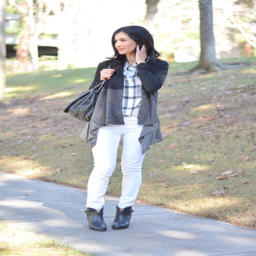
a pair of jeans as featured on the blog .